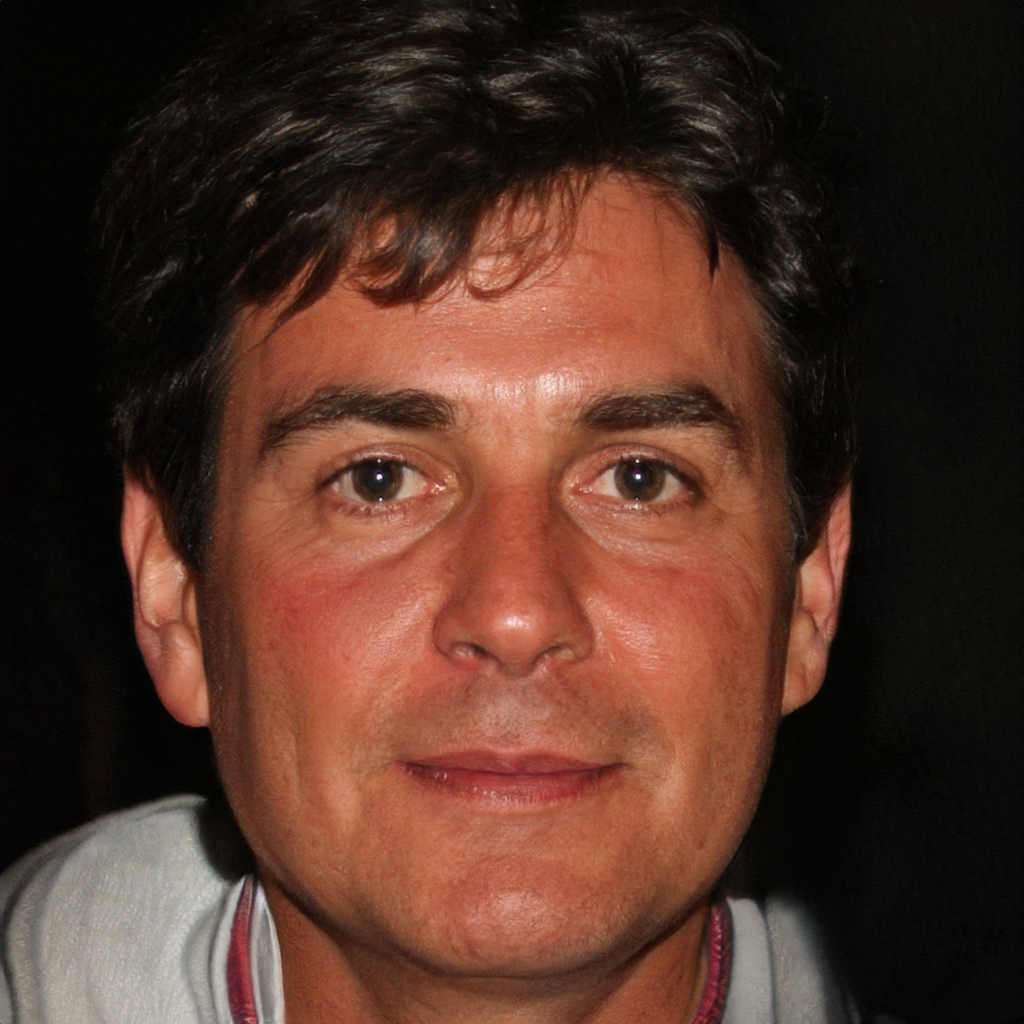
Gender: Male